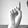
ASL letter: D